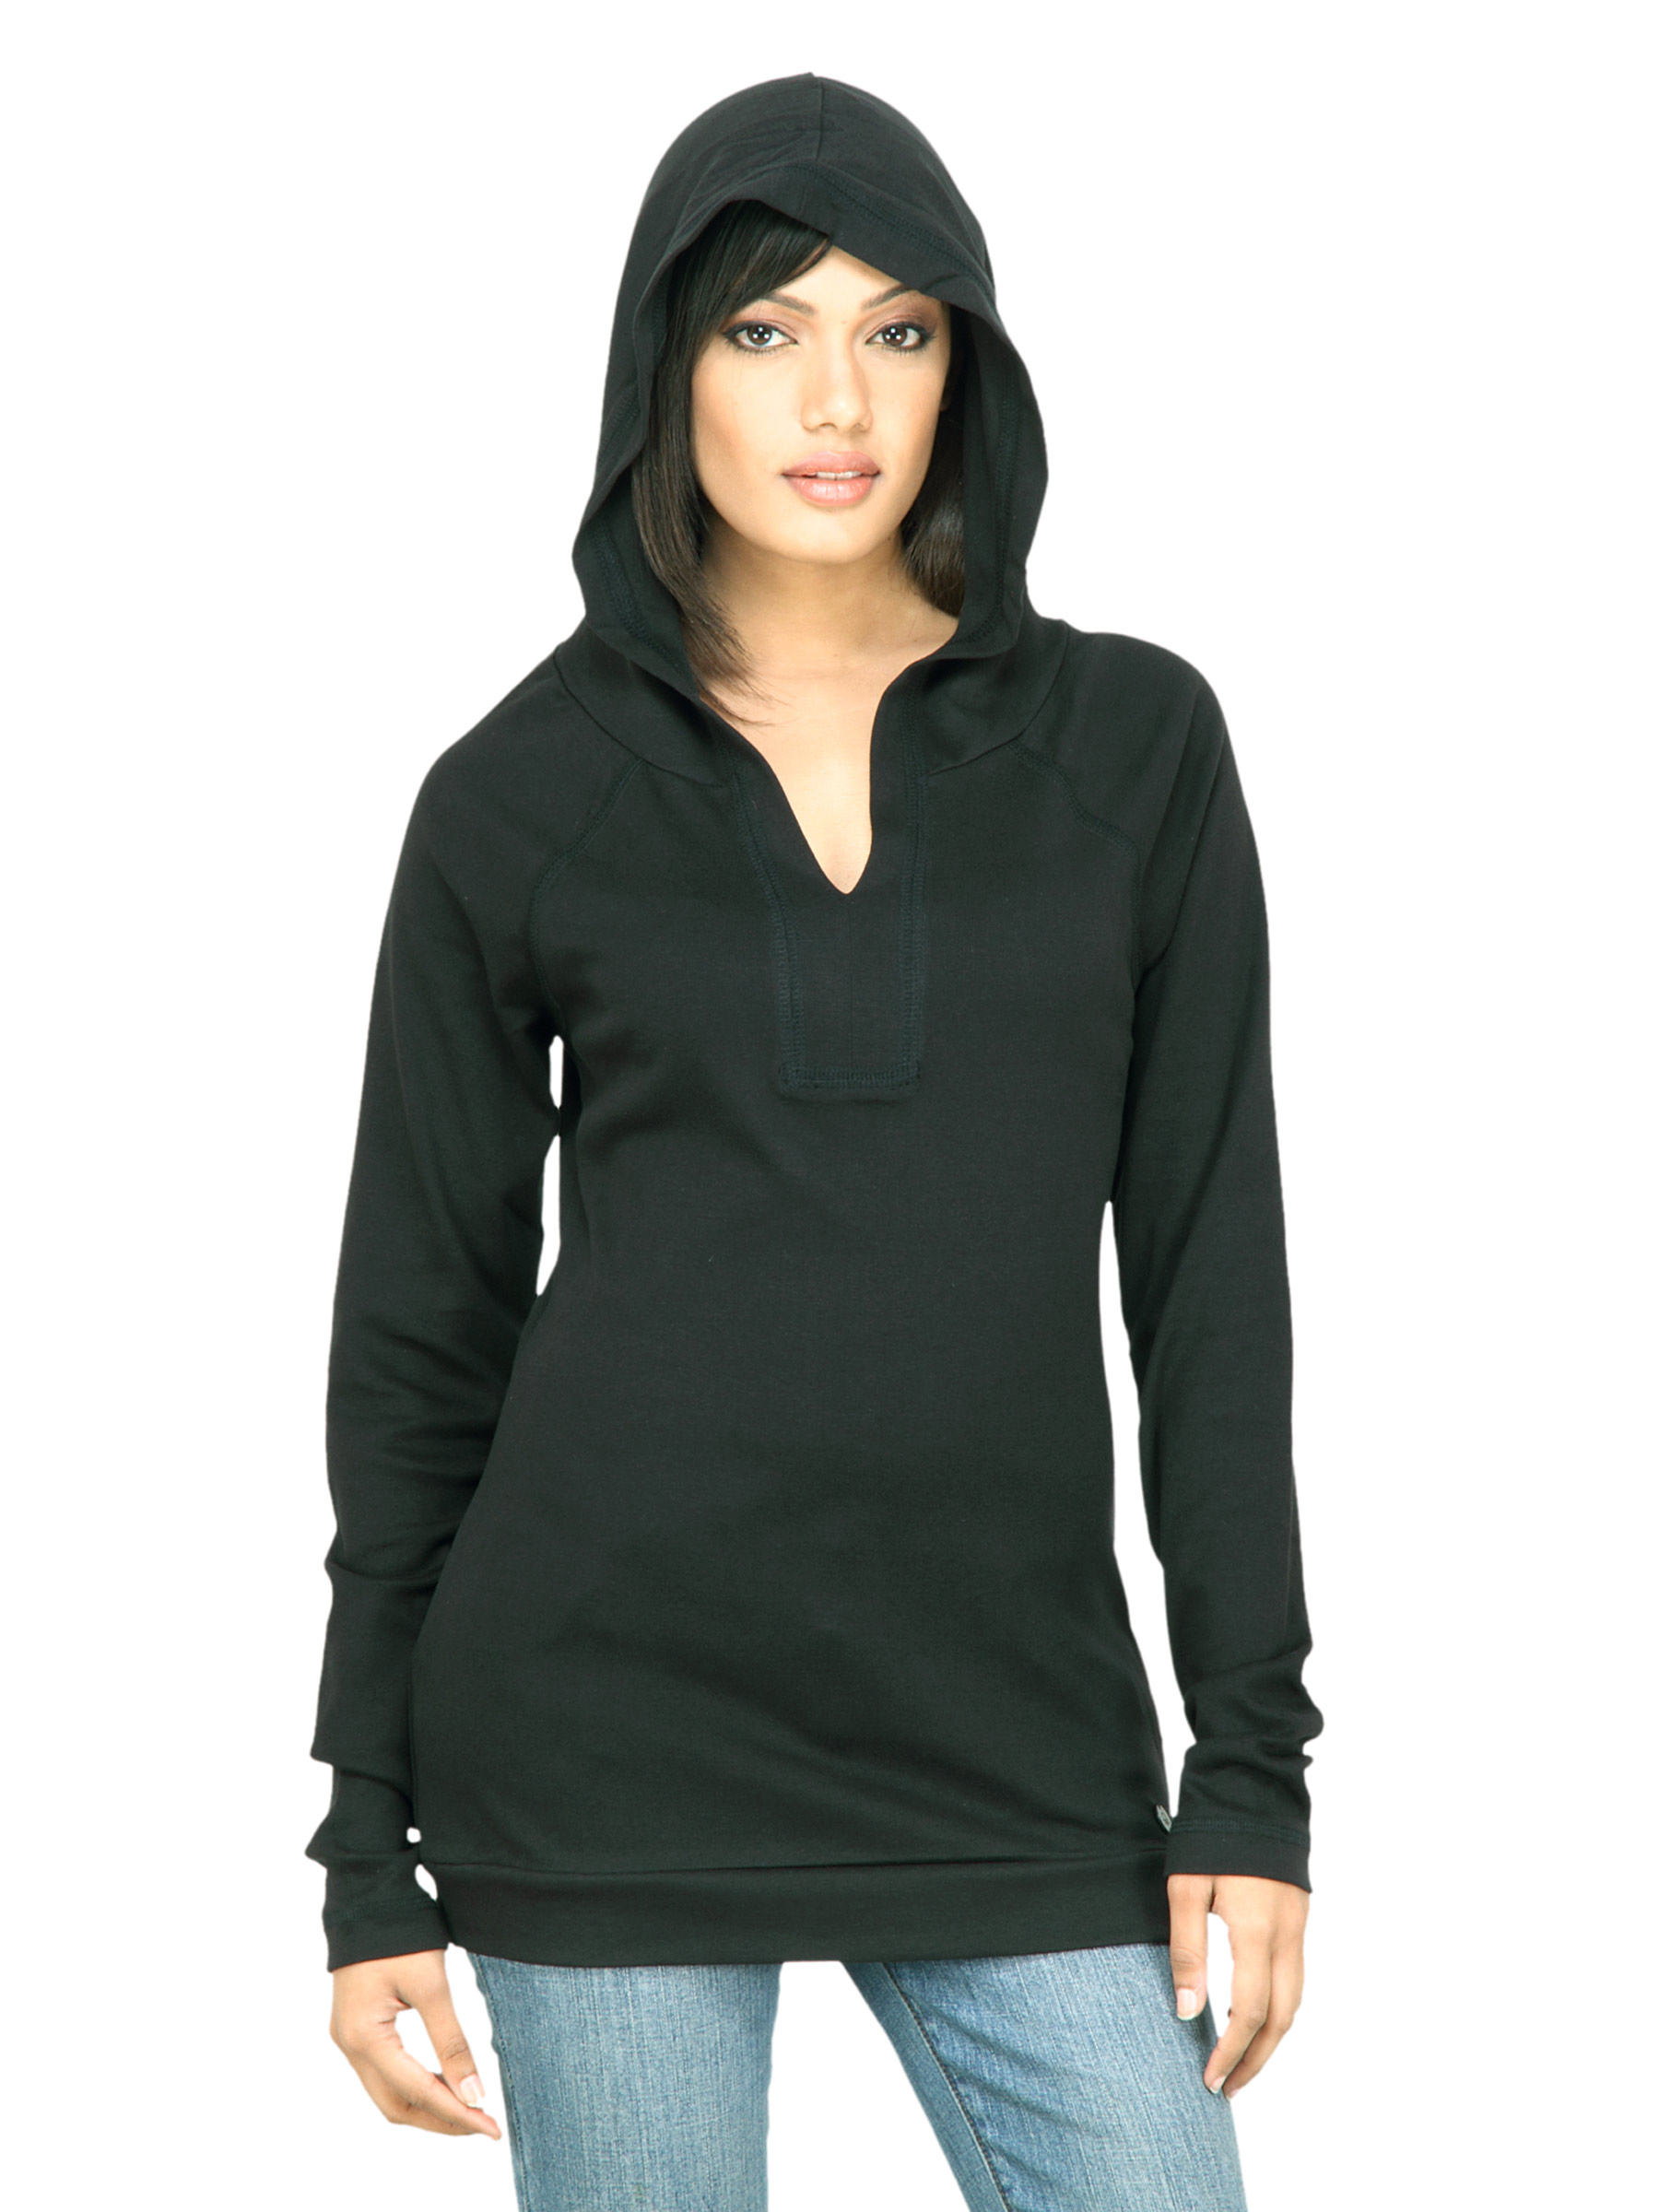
United Colors of Benetton Women Solid Black Top
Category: Apparel / Topwear / Tops
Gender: Women
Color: Black
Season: Summer 2011
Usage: Casual